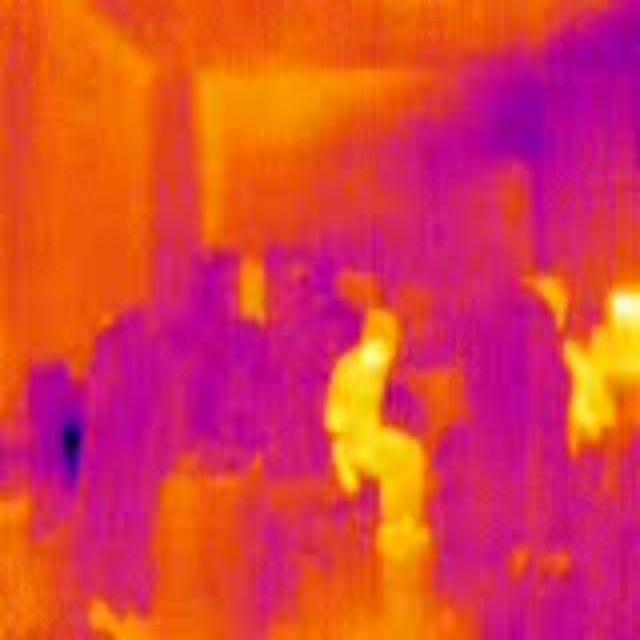
Detected objects:
label: person
label: person